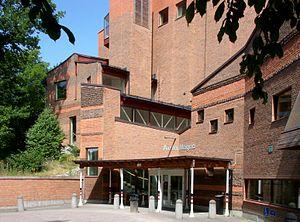
Aula Magna est le plus grand auditorium de l'université de Stockholm en Suède. Construit à partir de 1995, il est achevé en 1998. Outre la grande salle de conférence, il existe des salles de réunion et de séminaire plus petites. À l'extérieur de la salle de conférence se trouve une galerie de lecture. L'auditorium est utilisé pour des réunions académiques telles que des conférences et des colloques, ainsi que des fonctions externes telles que des réunions générales. Des conférences Nobel y ont également eu lieu.